Pratap Singh Rao Gaekwad

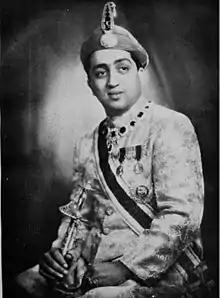

Shrimant Maharaja Sir Pratap Singh Rao Gaekwad (29 June 1908 – 19 July 1968), who belonged to the Gaekwad dynasty of the Marathas, was the ruling Maharaja of Baroda. He succeeded to the throne upon the death of his grandfather Sayajirao Gaekwad III in 1939. In 1947, British India was partitioned into two independent dominions, and Pratap Singh acceded his state to the Dominion of India. By 1949, Baroda had been merged into India.